Cannabis in France

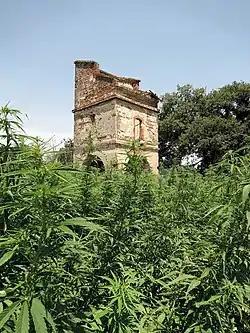
Hemp field near Toulouse

Cannabis in France is illegal for personal use, but remains one of the most popular illegal drugs. Limited types of cannabis-derived products are permitted for medical uses.